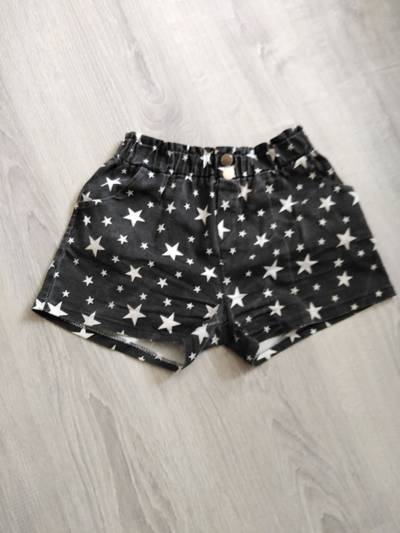
Waste category: clothes